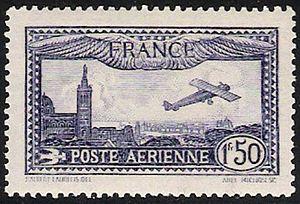
Avion survolant Marseille de 1F50 bleu. Gravé par Abel Mignon (1861-1936) et dessiné par Paul Albert Laurens (1870-1934), ce timbre est donc dans le domaine public.
Voir la page de chaque timbre pour une description détaillée.
La poste aérienne est la division d'une administration postale chargée du transport du courrier par voie aérienne, avion à partir de l'entre-deux-guerres en Europe. Plus coûteux, ce moyen d'expédition a justifié des vignettes postales et des timbres-poste spécifiques.